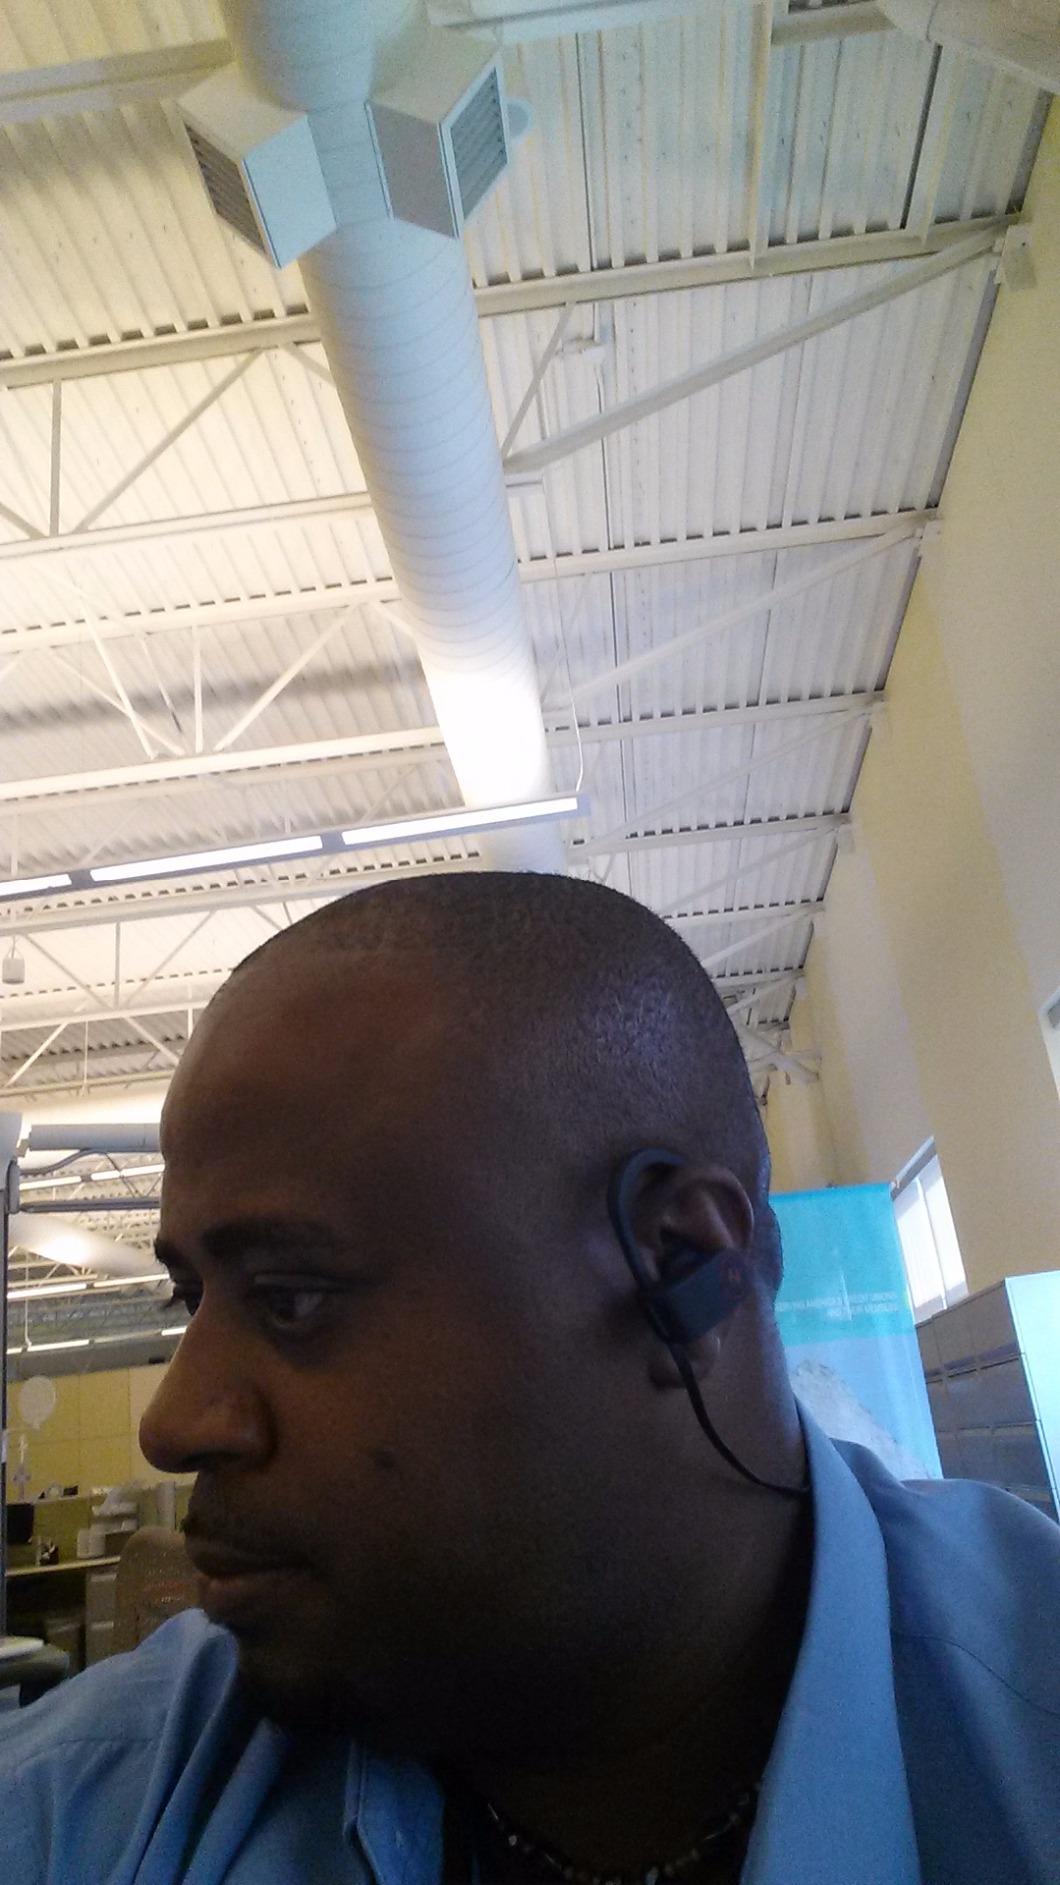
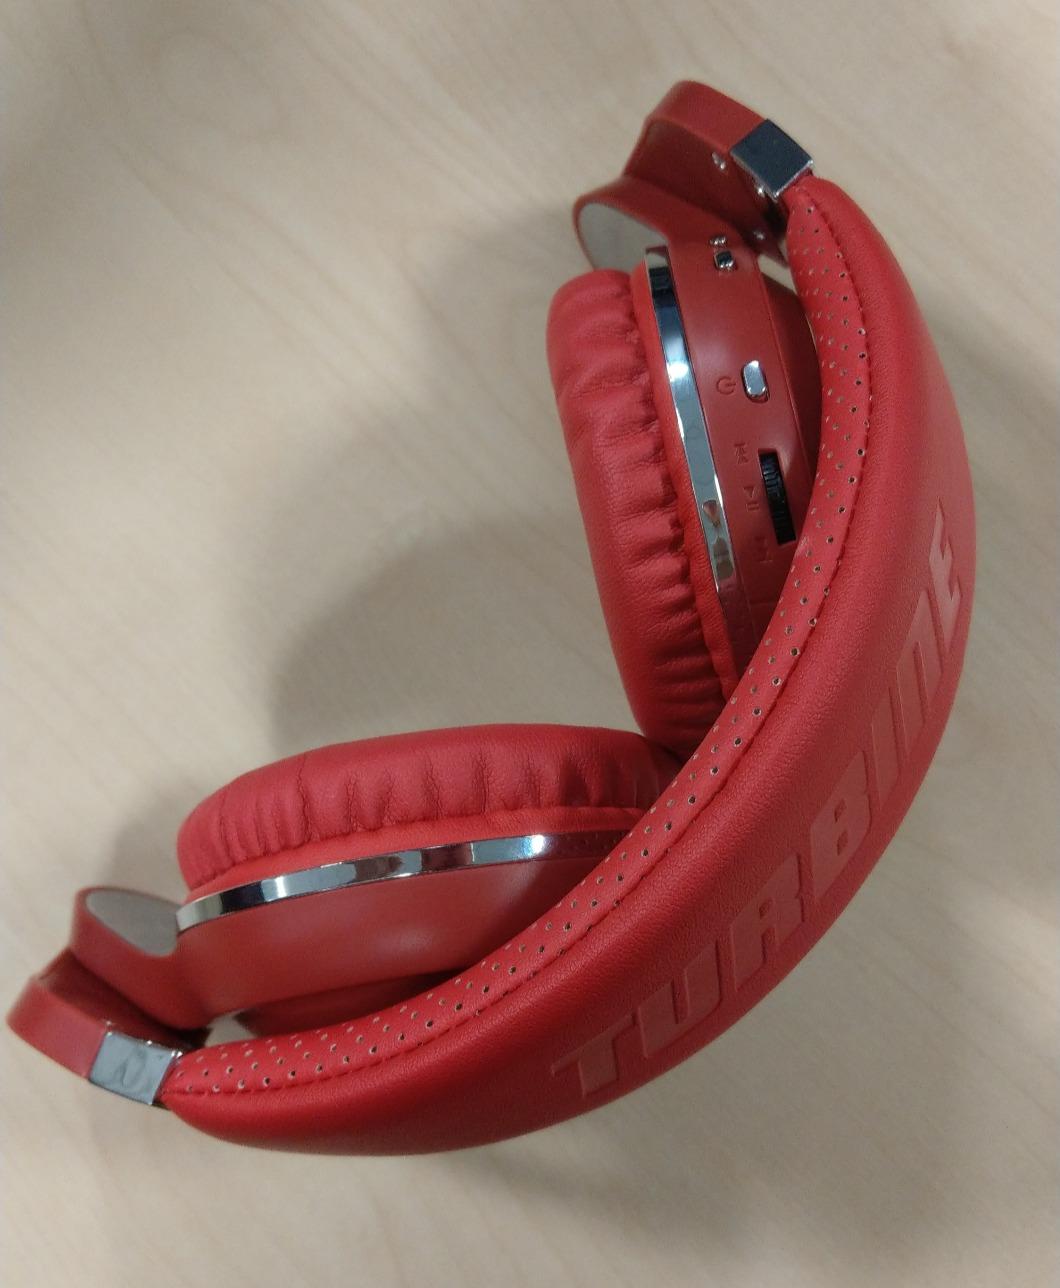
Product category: headphones
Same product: no